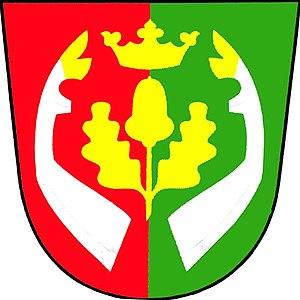
Dubenec est une commune du district de Příbram, dans la région de Bohême-Centrale, en République tchèque. Sa population s'élevait à 376 habitants en 2020.